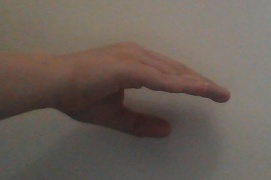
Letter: jeem